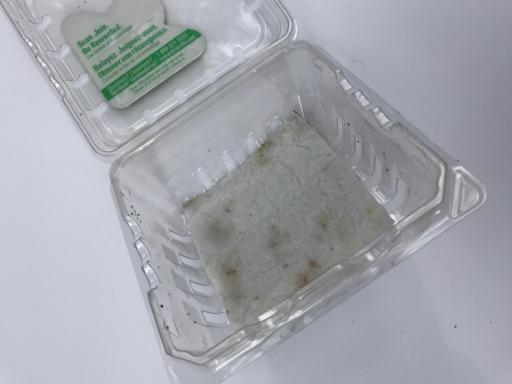
Waste category: plastic